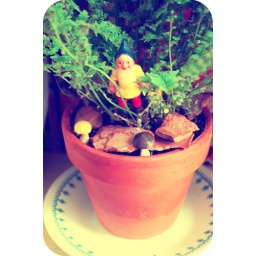
happy in his fern home